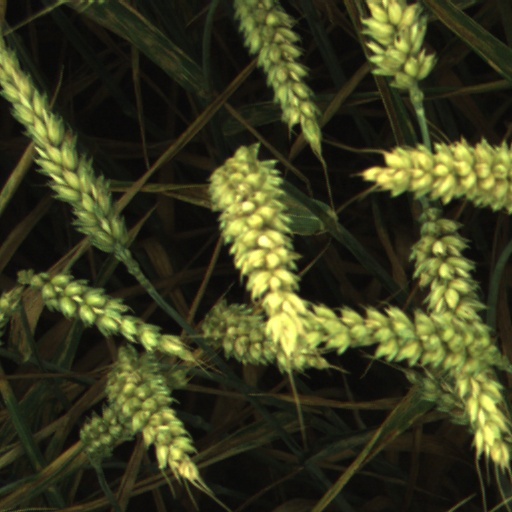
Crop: wheat